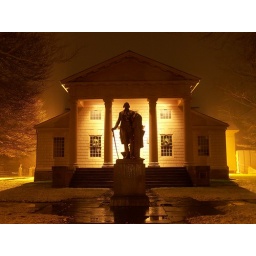
Redwood Library in snow@ Night. The oldest building and library in the United States 1747.